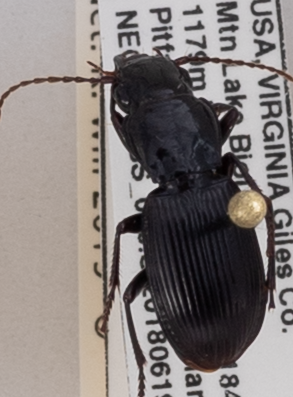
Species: Pterostichus rostratus
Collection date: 2018-06-19
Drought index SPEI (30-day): -0.54
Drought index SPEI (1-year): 0.32
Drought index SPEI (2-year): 0.63